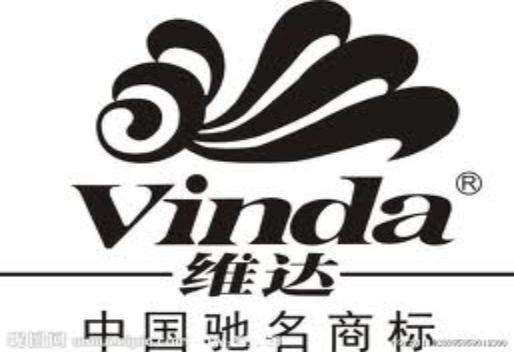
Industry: Necessities